Yaudheya

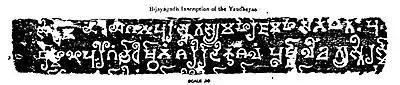
Bijayagadh inscription of the Yaudheyas. The undated inscription reads "Perfection has been attained! Of the Maharaja and Mahasenapati, who has been made the leader of the Yaudheya tribe... and having asked the settlement, headed by the Brahmins, as to the health of (their) bodies etc..., writes "There is ..."."

As recorded in the Bijoygarh inscription commissioned around Ashoka's reign, the Yaudheya-gana-puraskrta appointed a chief who held the title of Maharaja-Senapati. This chief of the Yaudheya republic was appointed the Mahasenapati (Field Marshal) for the Mauryan Army. The Arthashastra written by Chanakya described the field marshal as adept in all modes of warfare (sarvayudha), all weapons (praharana), possessing modesty and restraint (vidyavinita), and capable of controlling all four wings of the army (chaturangini sena).